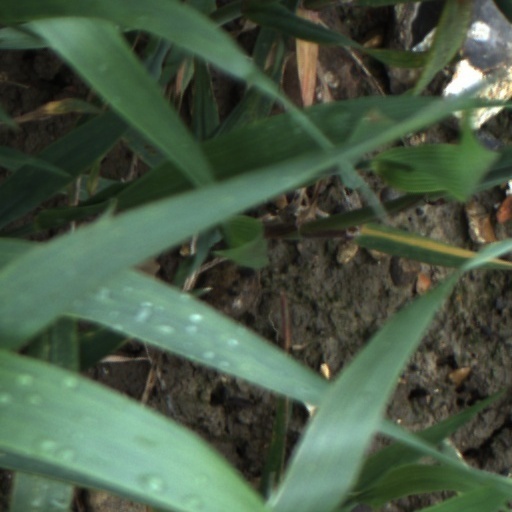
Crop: wheat